St. Joseph's Convent and School

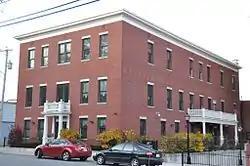
The convent building; the school is immediately adjacent

St. Joseph's Convent and School is a historic convent and school at 517 Moody Street in Lowell, Massachusetts. The school is a three-story brick building built in 1883. Its Italianate styling includes an extended wooden cornice decorated with brackets. The convent, built in 1911, is a modestly ornmanented Colonial Revival three-story brick building. Most of the interiors of the buildings were significantly altered over the course of the 20th century, losing most of their historical integrity; however, a 2001 rehabilitation has reintroduced interior styling in keeping with the age and style of the buildings.